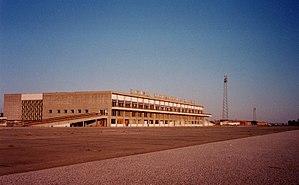
L’aéroport international de Nicosie est un ancien aéroport situé à Nicosie, à Chypre. Il est le principal aéroport du pays jusqu'à l'invasion turque de 1974, date à laquelle il est abandonné. Certains de ses locaux sont néanmoins utilisés par la Force des Nations unies chargée du maintien de la paix à Chypre.